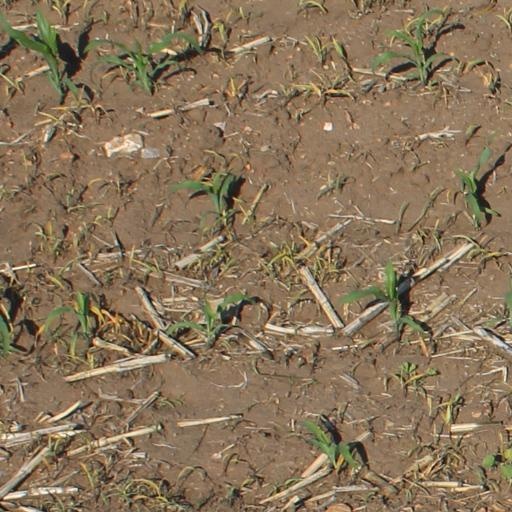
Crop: maize; corn